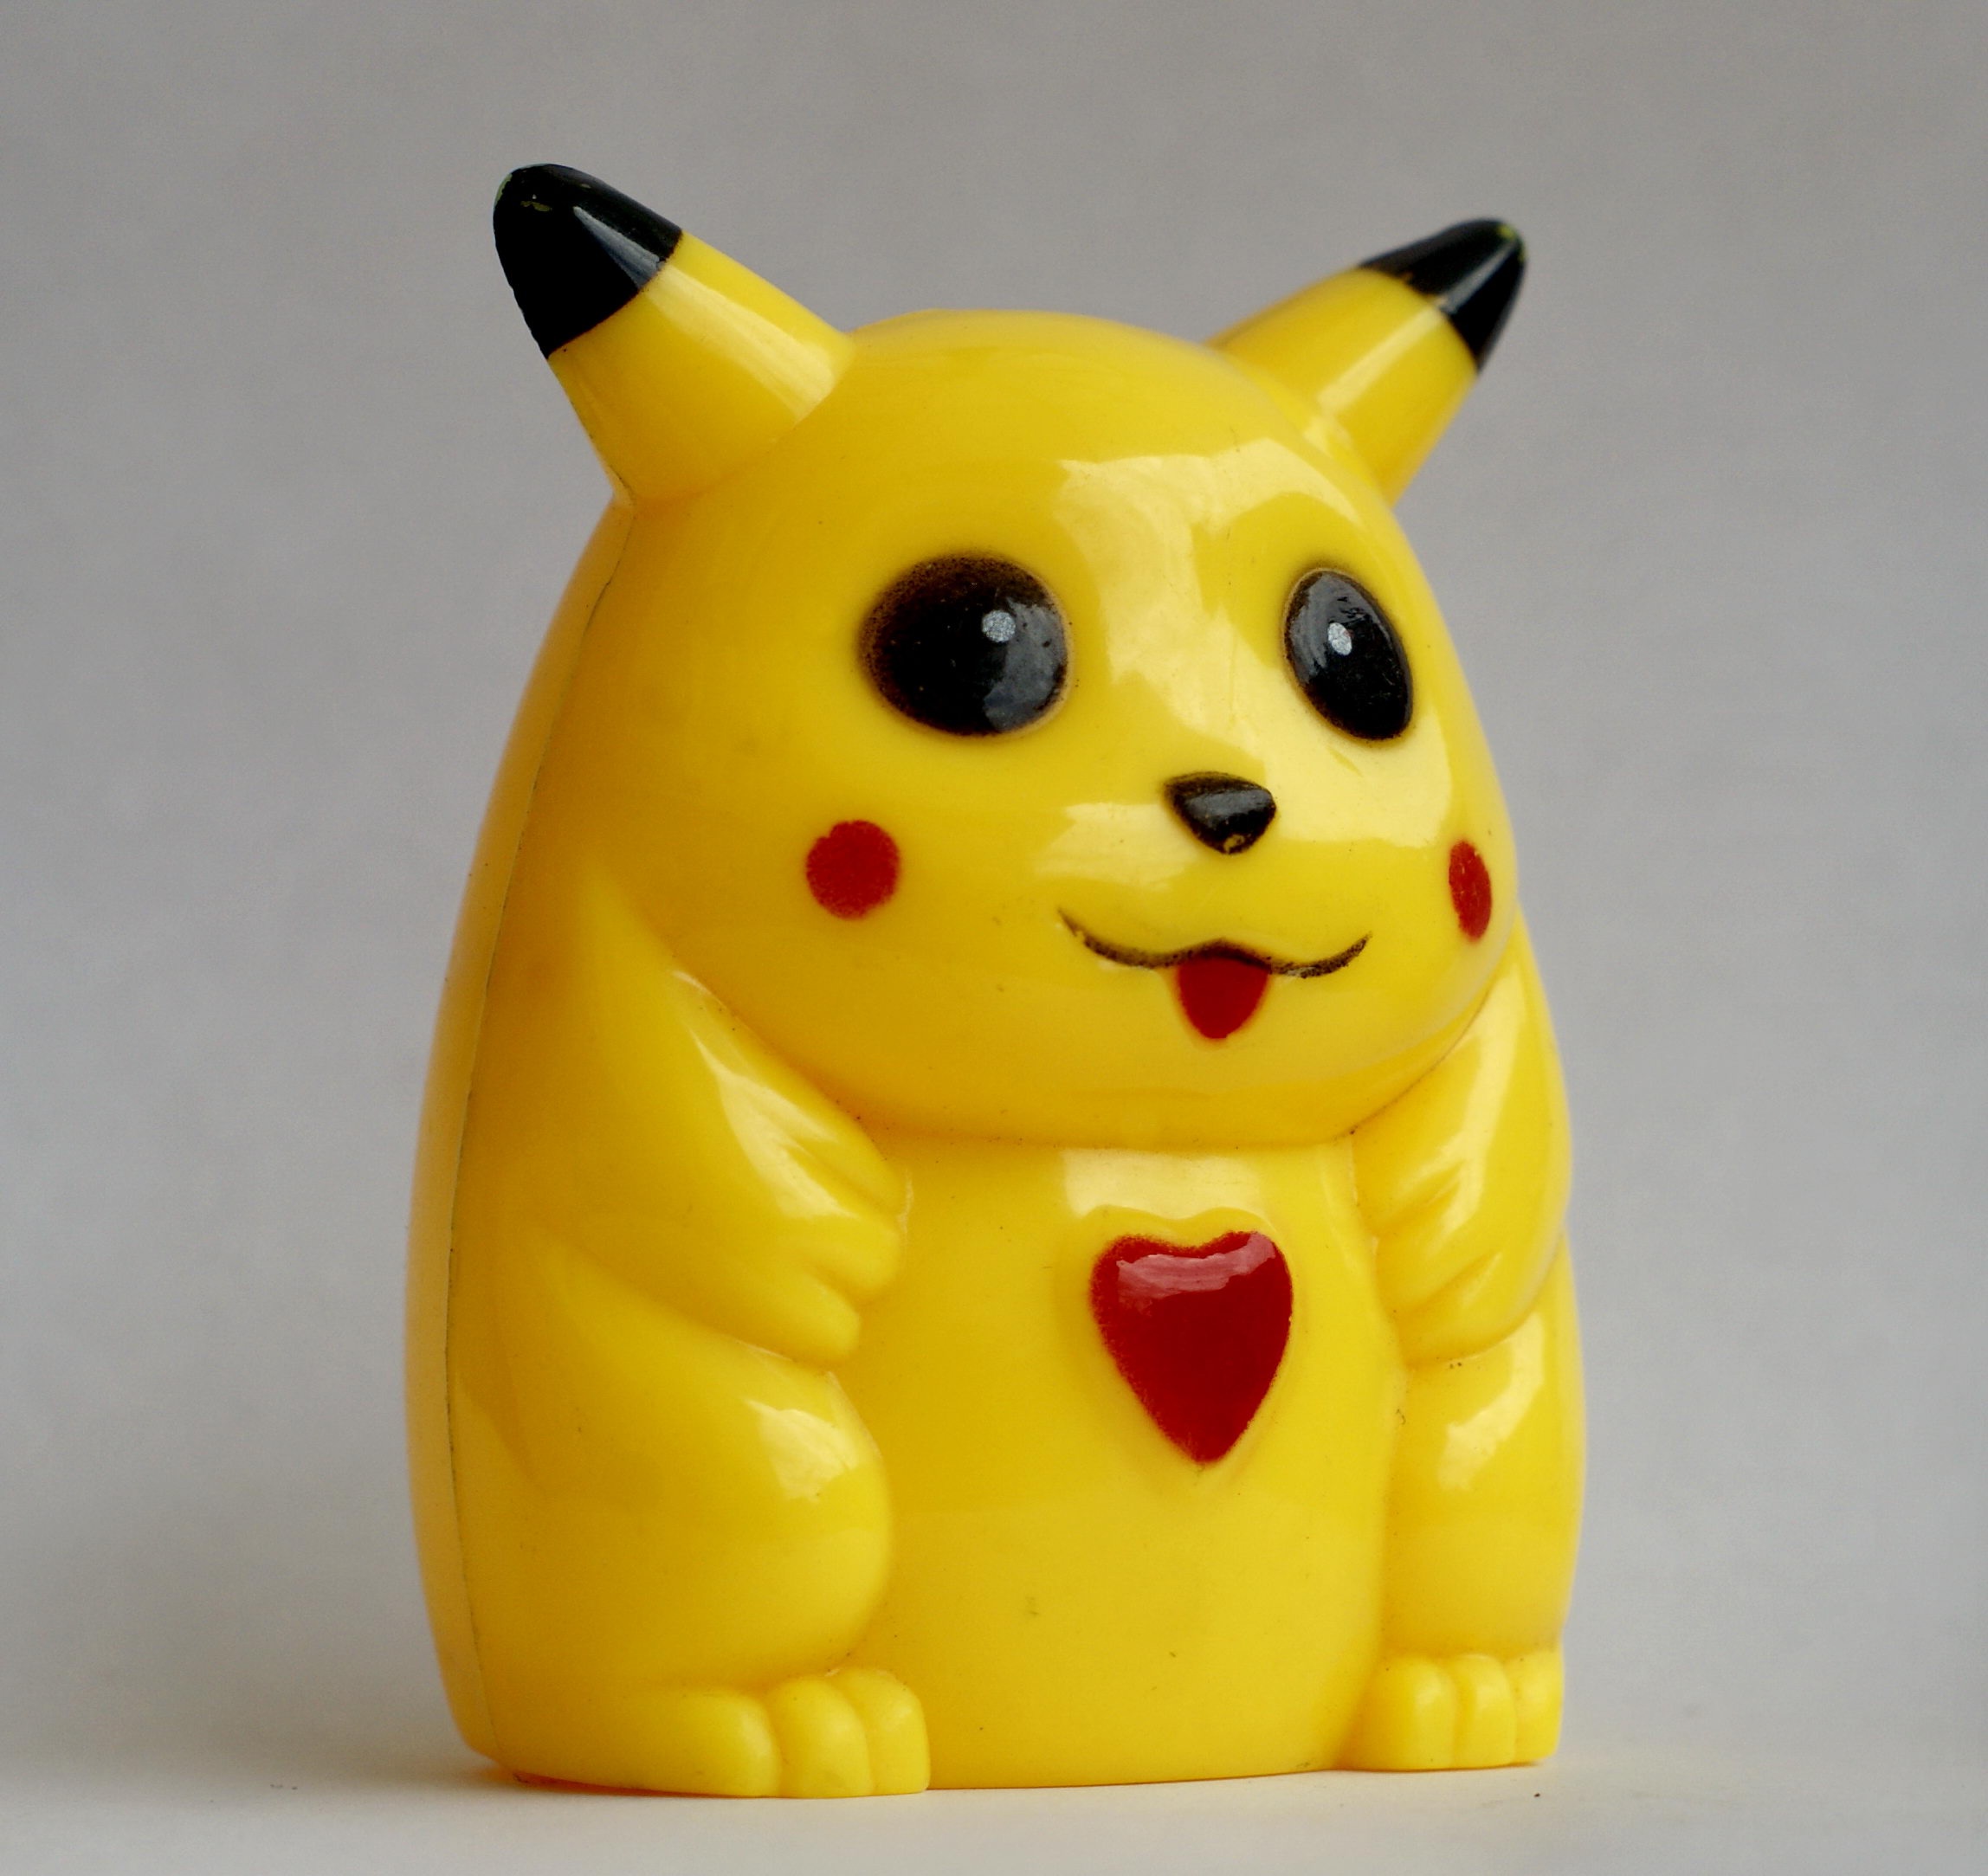
game, play, decoration, food, symbol, produce, yellow, dessert, creativity, happy, figurine, toys, fantasy, figurines, mascot, pokemon, hobby, pikachu, plasticine